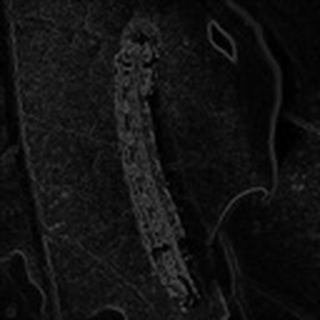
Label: cotton_army_worm